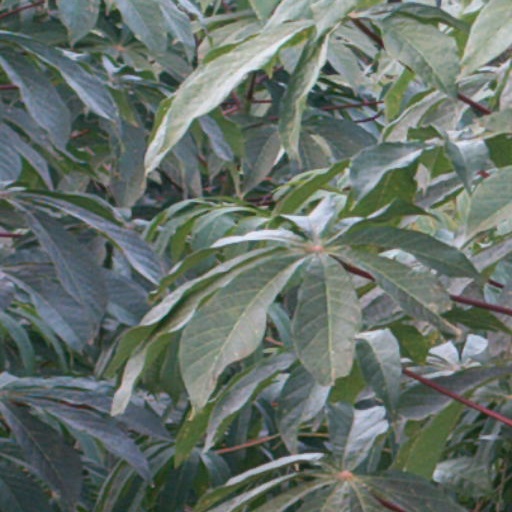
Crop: cassava